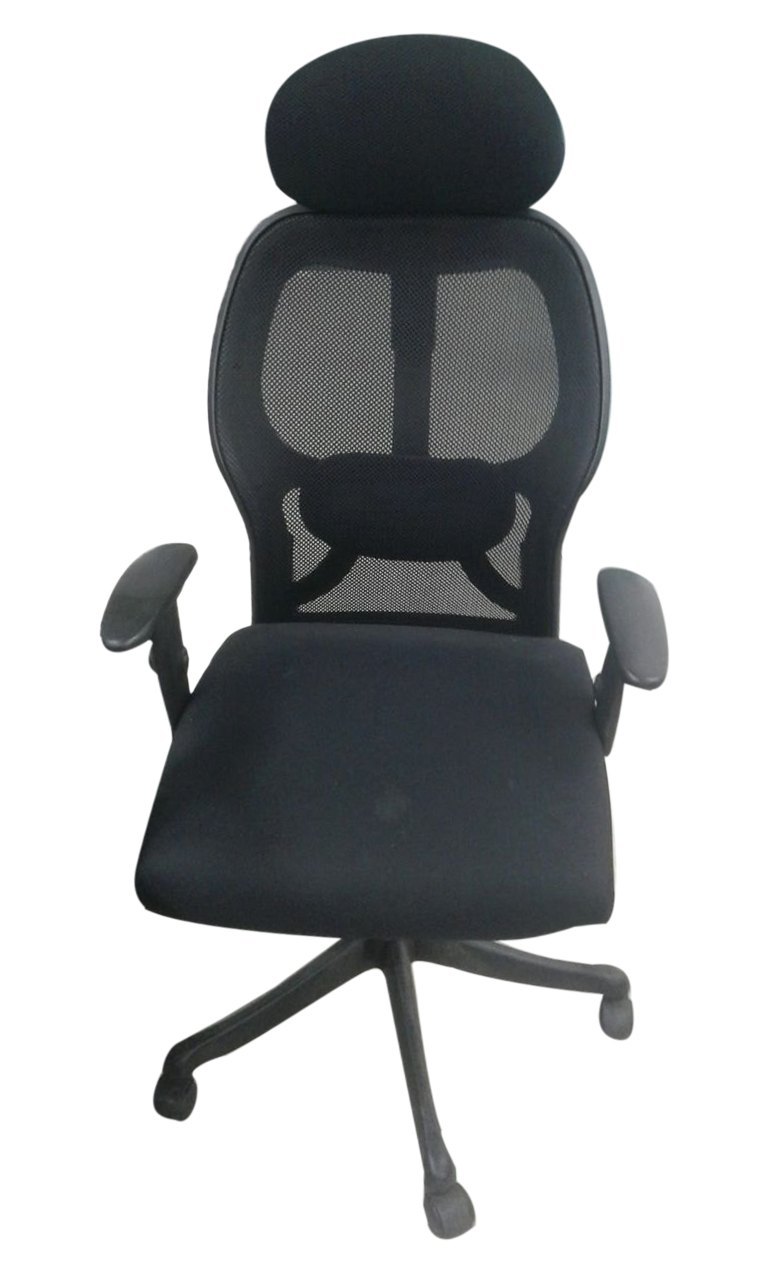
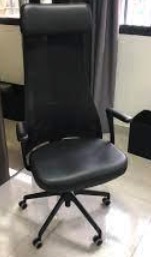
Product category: items_chair
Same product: no